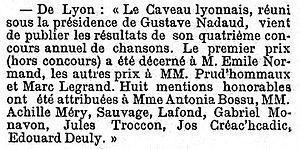
Annonce des résultats du concours annuel du Caveau lyonnais.
Le Caveau lyonnais est le nom porté par une succession de fameuses goguettes lyonnaises créées en référence à la célèbre société chantante parisienne du Caveau.